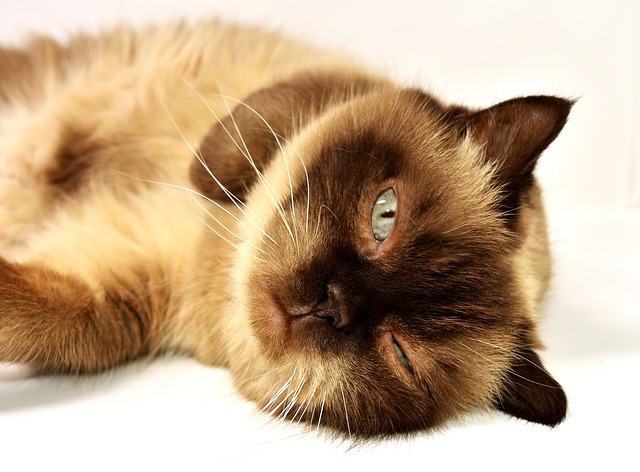
Label: cat